Ethiopia–Kenya border

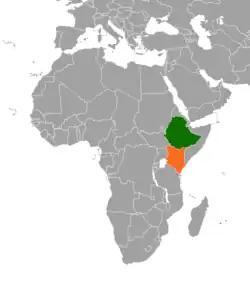
Ethiopia and Kenya in map

Meanwhile, the prevalence of high poverty, poor infrastructure and low literacy and education has been contributed for several conflicts, recurring drought and land degradation resulted from natural resources warfare.